Luis Ángel Arango Library

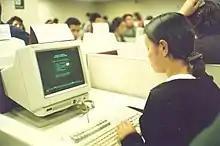
High school student using NOTIS Library Software in a Monochrome IBM workstation for reserves. Biblioteca Luis Ángel Arango, Bogota 1990s

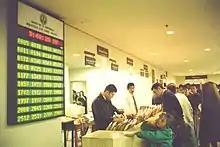
LED Electronic Board Displaying Reserves on Books from NOTIS Software in Biblioteca Luis Ángel Arango, Bogotá c. 1990s

Part of the overhaul included the systematization of requests and circulation. For that purpose, the then state-of-the-art system, NOTIS was purchased in 1986. In 1990 the NOTIS database handled 200,000 entries and by its retirement in 1998 had about 780,000 and included bibliographical inventory of several databases of other local and national institutions.